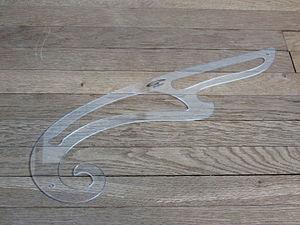
Perroquet (règle courbe)
Un pistolet ou perroquet ou trace-courbes est un instrument de dessin présentant une grande variété de courbes, pour le dessin technique ou le patronnage. À l'origine en bois ou en métal, les pistolets sont généralement en matière plastique. Il existe de nombreux modèles différents par la forme et le format.